Bill Shorten

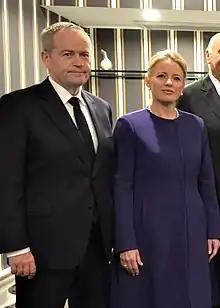
Bill and Chloe Shorten in March 2019

After Albanese assumed the leadership, Shorten was appointed as part of the shadow cabinet, as shadow minister for the National Disability Insurance Scheme (NDIS) and for Government Services.